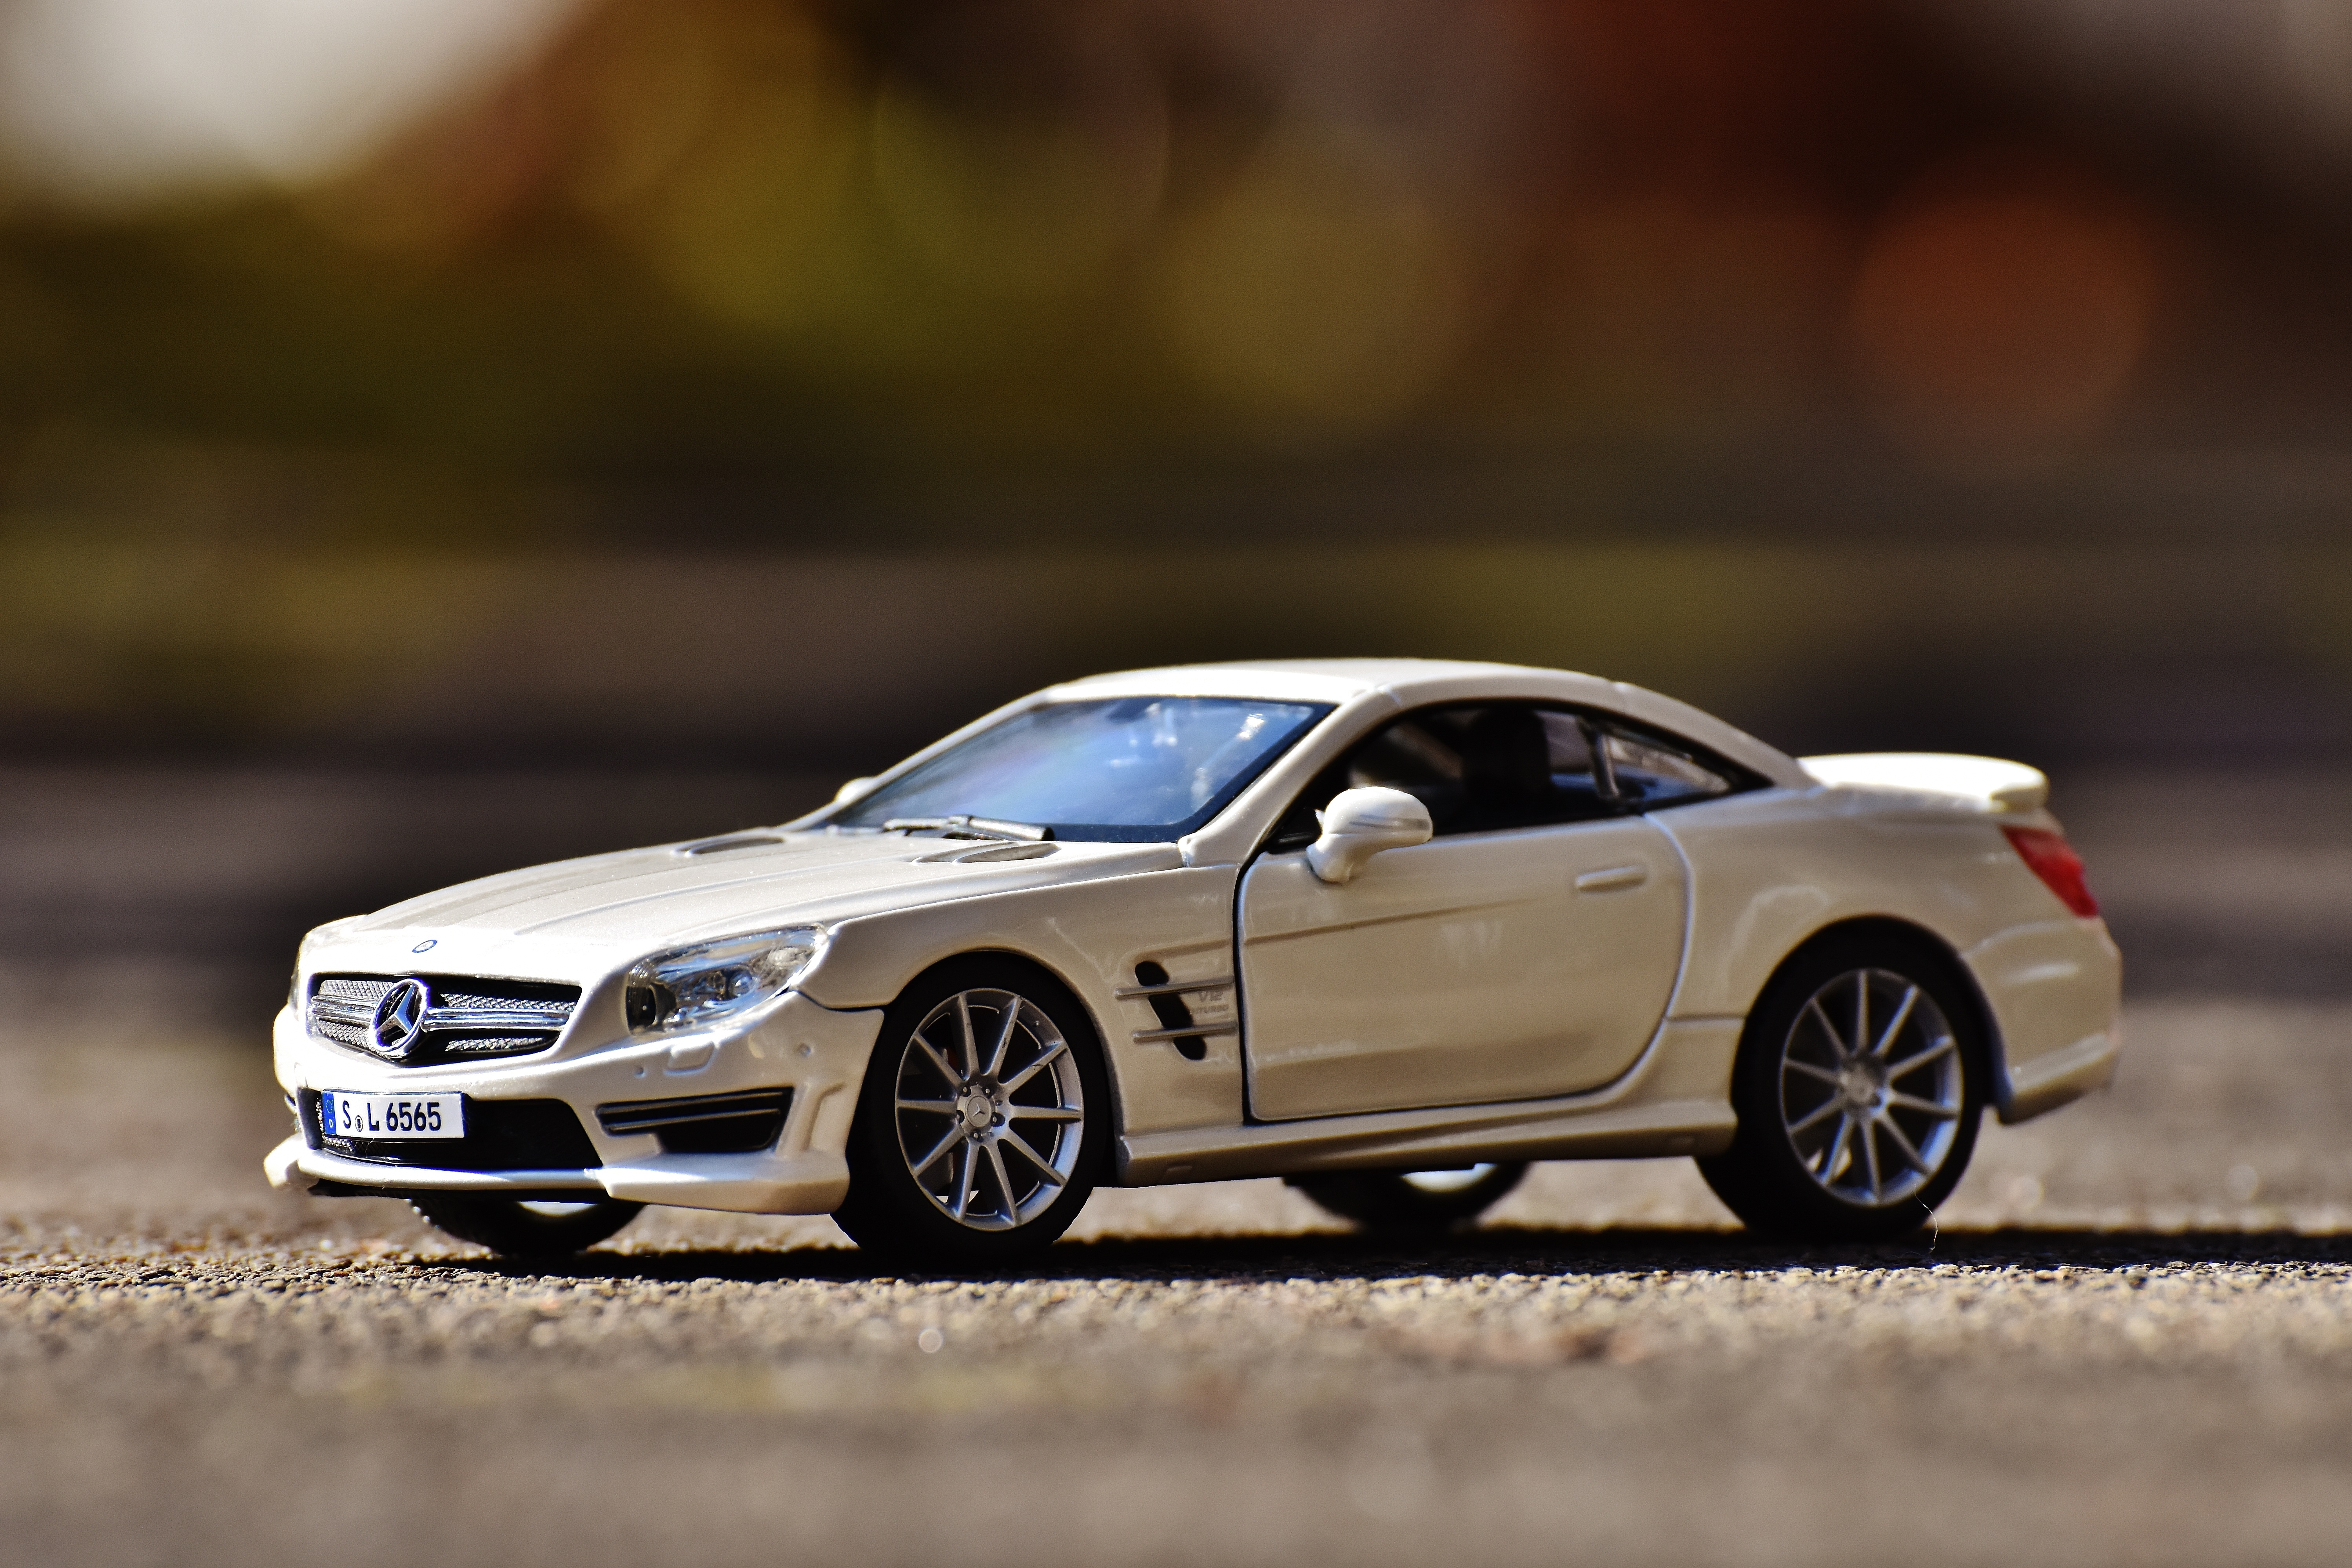
white, car, wheel, model, vehicle, auto, sports car, supercar, convertible, coupe, mercedes benz, model car, land vehicle, automobile make, automotive exterior, automotive design, luxury vehicle, performance car, mercedes benz slk class, sl 65 amg